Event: Nepal Earthquake
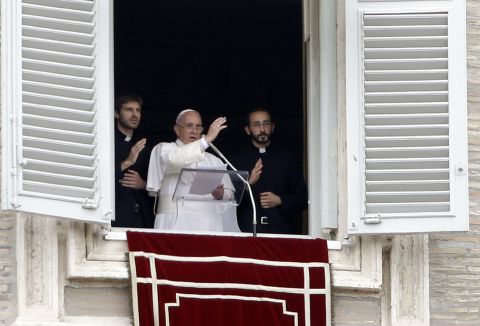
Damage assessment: no_damage